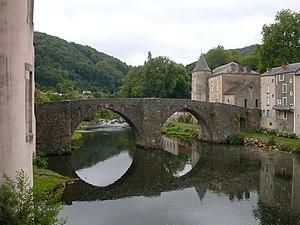
Pont sur l'Agout, Brassac, Tarn, région Midi-Pyrénées, Province du Languedoc, FranceBrezhoneg: Ar pont kozh, Brassac, Lengadòc This building is indexed in the Base Mérimée, a database of architectural heritage maintained by the French Ministry of Culture,
Le Tarn est un département français de la région Occitanie, traversé par la rivière Tarn qui lui a donné son nom. L'Insee et la Poste lui attribuent le code 81. Les habitants sont nommés les Tarnais et Tarnaises. La préfecture est Albi, et l'unique sous-préfecture est Castres. Le département fait partie de l'académie de Toulouse sur le plan scolaire et dépend de la cour d'appel de Toulouse sur le plan judiciaire.